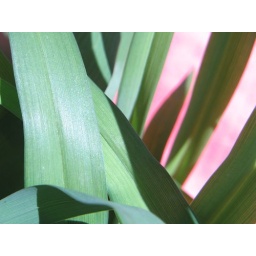
a red piece of paper was under this grassy bush- the contrast caught my eye